Agriculture in South Korea

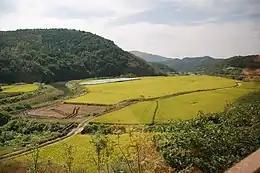
Cultivated fields in Gyeongju, South Korea (2006), display intensive use of land, dominated by the rice crop.

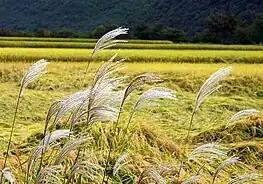
Andong-Hahoe Folk Village (2005) showing high-productivity rice field

Agriculture in South Korea is a sector of the economy of South Korea. Korean agriculture is the basic industry of the Korean economy, consisting of farming, animal husbandry, forestry and fishing. At the time of its founding, Korea was a typical agricultural country, with more than 80% of the population engaged in agricultural production. After land reform under the Lee Seung-man administration, economic revitalization under the Park Chung-hee military government and the wave of world trade liberalization that began in the 1980s, Korean agriculture has undergone dramatic changes. Through the Green Revolution, Korea became self-sufficient in rice, the staple food, in 1978, and in 1996, Korea became the first Asian country after Japan to mechanize its agriculture with fine-grained cultivation. The development of Korean agriculture has also led to the development of agriculture-related industries such as fertilizer, agricultural machinery and seed.